Cinnamon (2011 film)

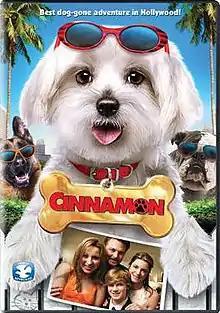
Cinnamon video release poster

Cinnamon, also known as My Dog's Christmas Miracle, is a 2011 American family movie, released only on video, about a spoiled Maltese puppy and her role in a romantic story involving two single parents and their families.